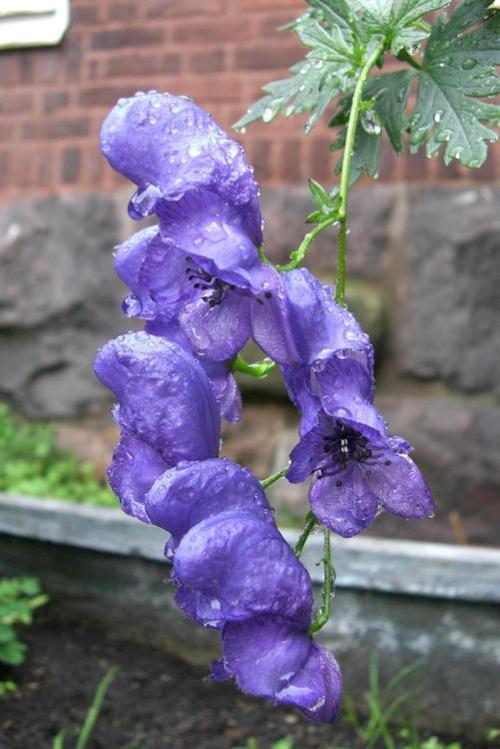
Label: monkshood